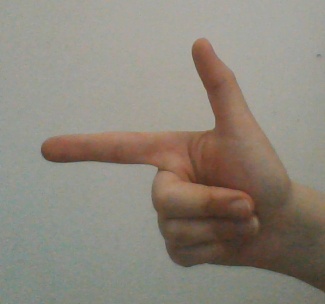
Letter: yaa